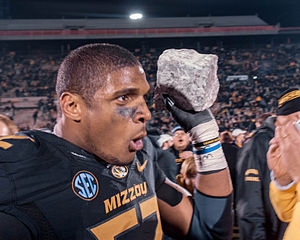
Michael Sam
Michael Sam i 2013.
Michael Alan Sam Jr. er en amerikansk footballspiller, der i NFL blev draftede af St. Louis Rams i 7. runde.